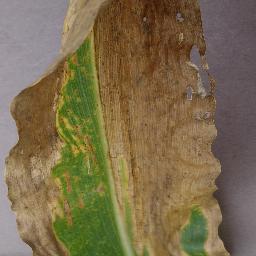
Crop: corn
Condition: (maize)_northern_blight